Psychology of climate change denial

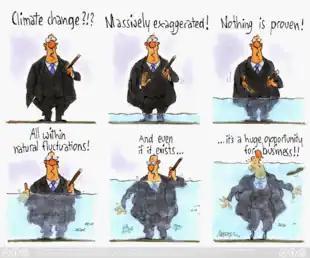
A cartoon to describe the different stages and behaviours of climate change denial from "what is climate change?" to "nothing is proven!" to "even if it exists...it's a huge opportunity for business!"

The psychology of climate change denial is the study of why people deny climate change, despite the scientific consensus on climate change. A study assessed public perception and action on climate change on grounds of belief systems, and identified seven psychological barriers affecting behavior that otherwise would facilitate mitigation, adaptation, and environmental stewardship: cognition, ideological worldviews, comparisons to key people, costs and momentum, disbelief in experts and authorities, perceived risks of change, and inadequate behavioral changes. Other factors include distance in time, space, and influence.